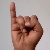
The image shows a hand gesture representing the letter 'I' in Indian Sign Language.